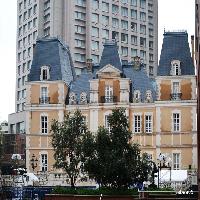
Weather: cloudy or overcast